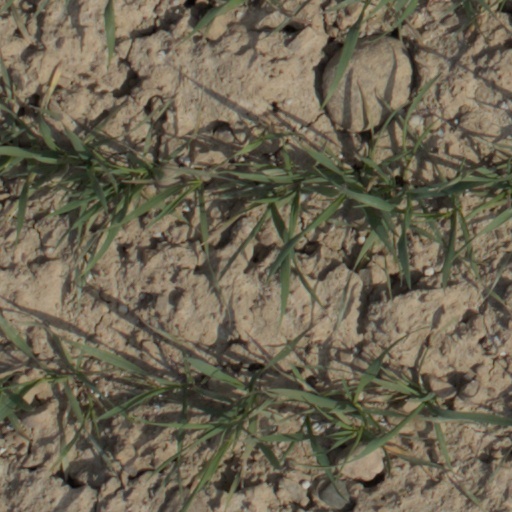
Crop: wheat